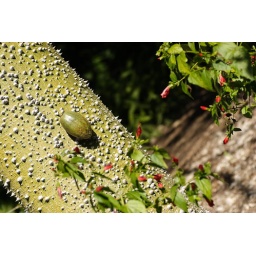
Silk-floss tree trunk - and someone has speared a fallen fruit on its thorns.  Turks-cap in foreground.